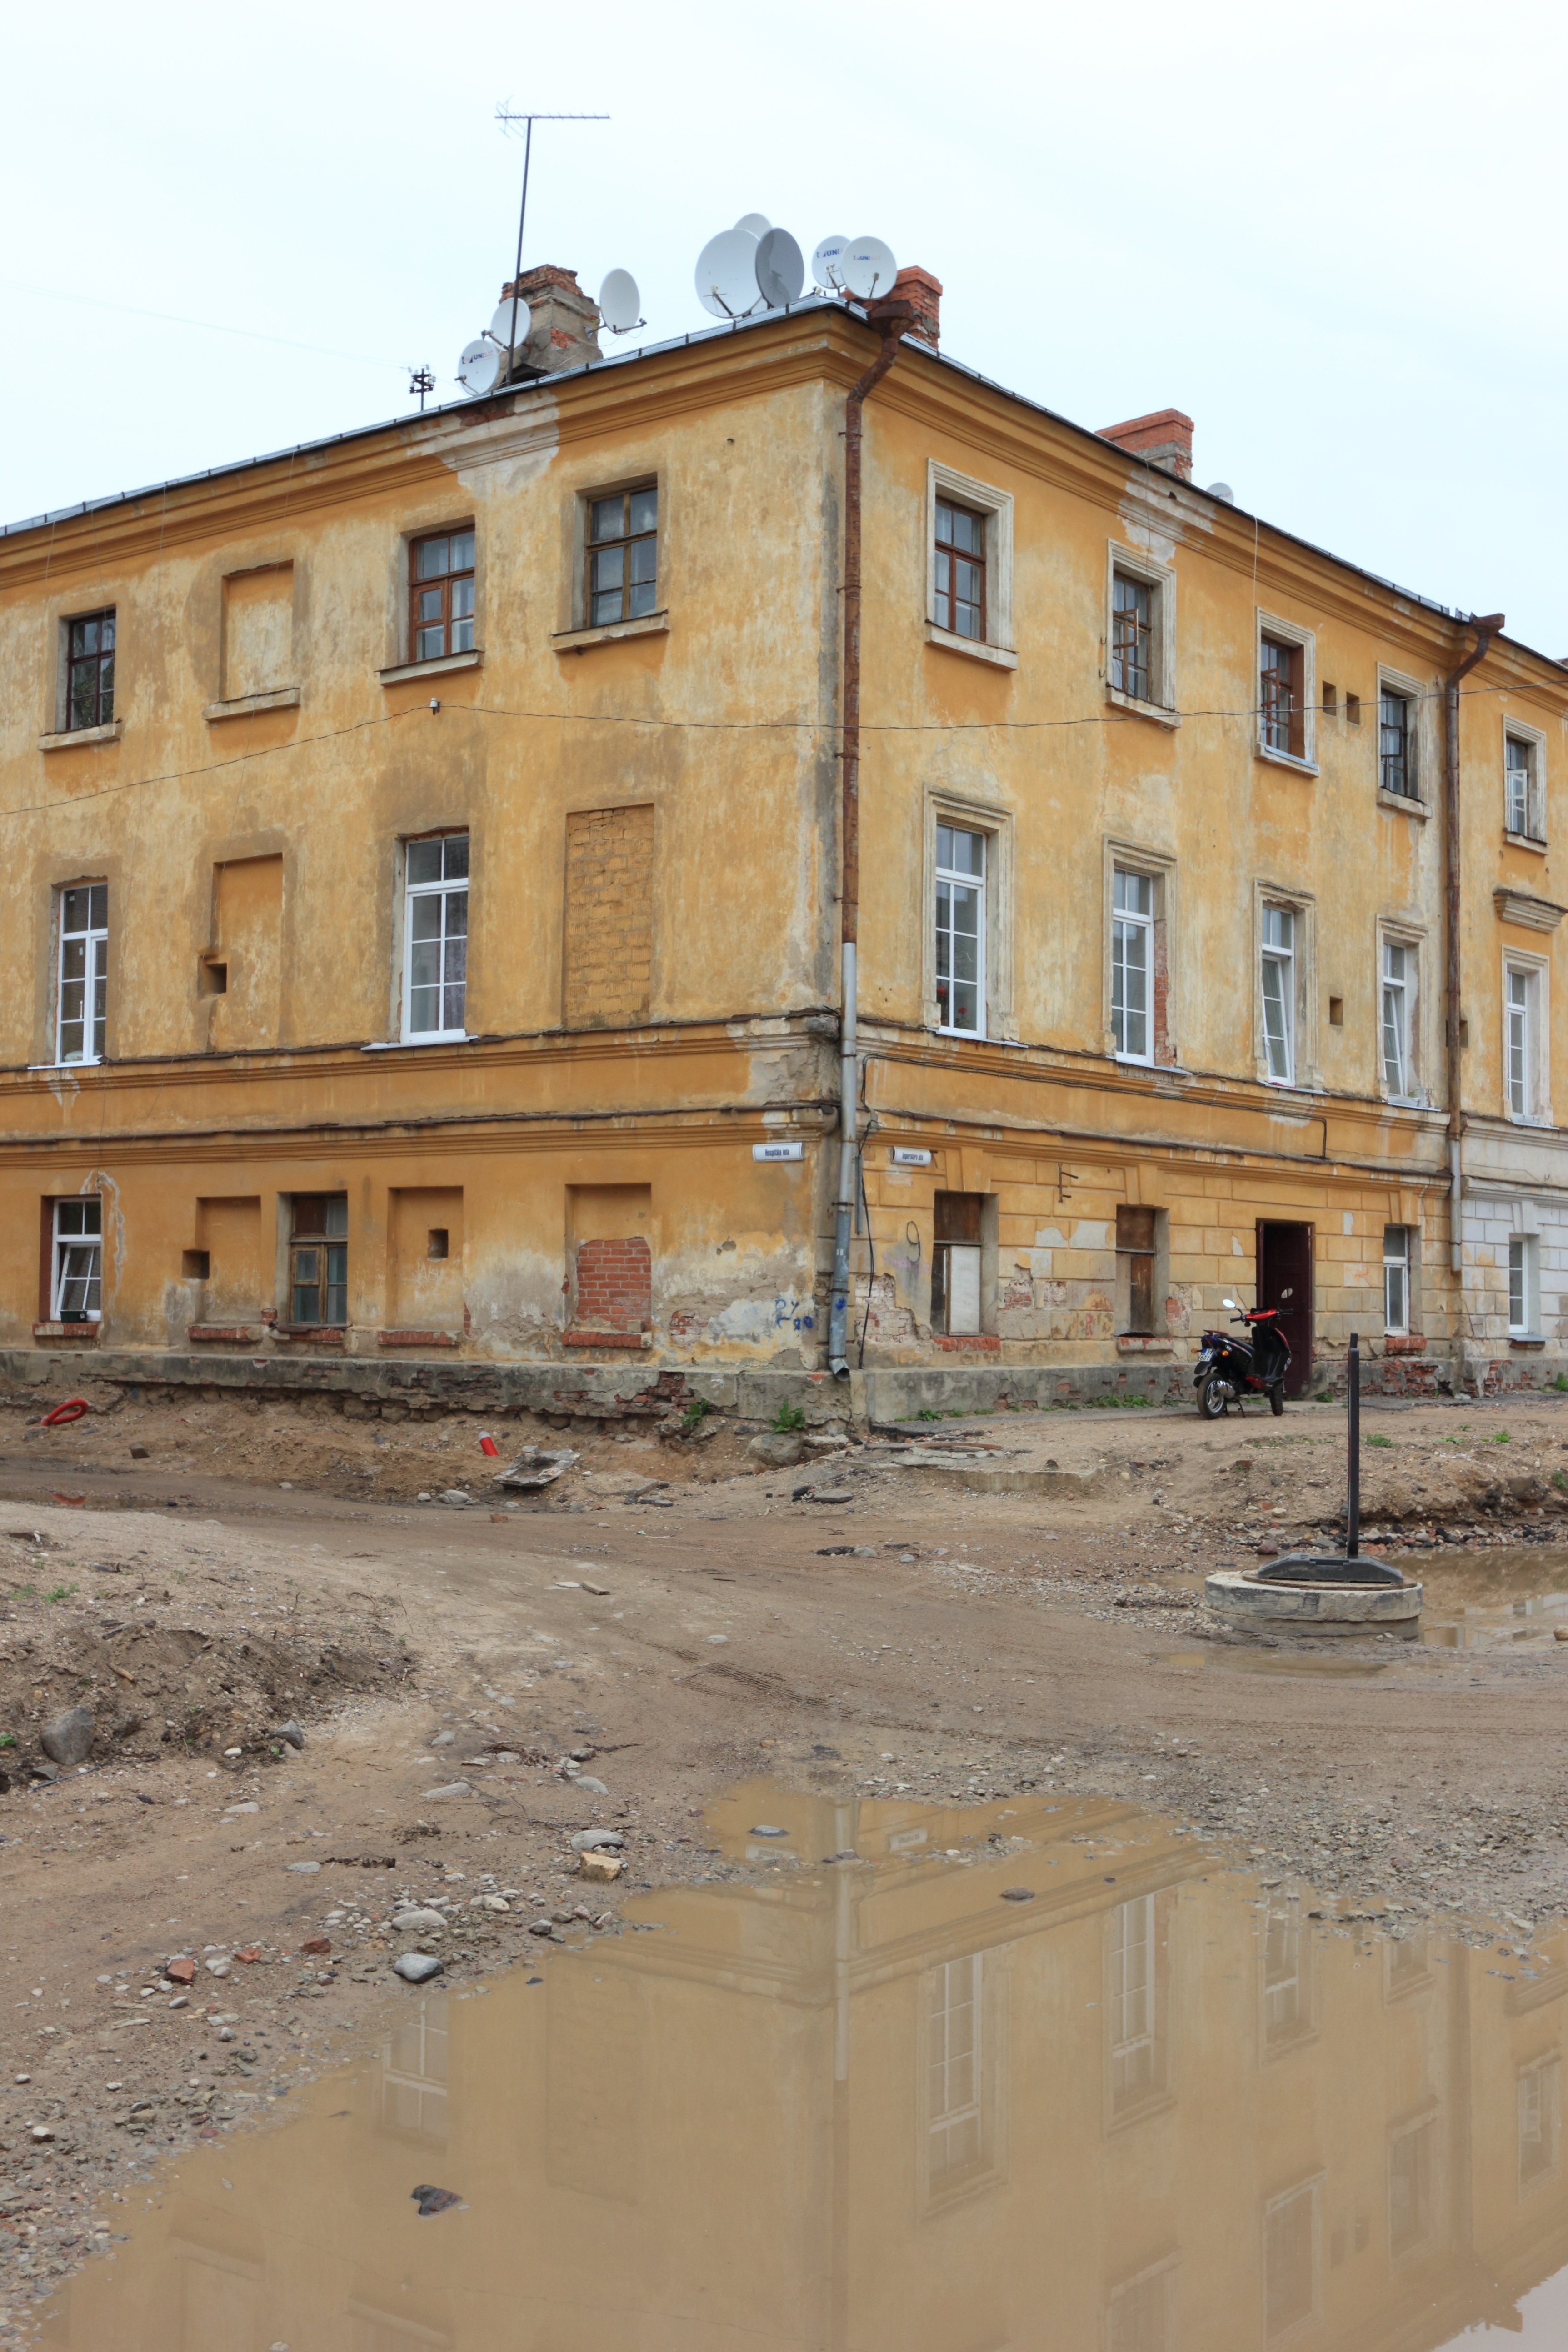
architecture, town, wall, facade, waterway, fort, estate, streetscene, neighbourhood, latvia, residential area, daugavpils